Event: Nepal Earthquake
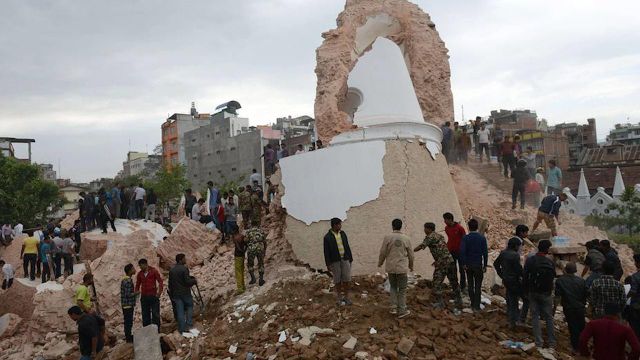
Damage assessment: damage